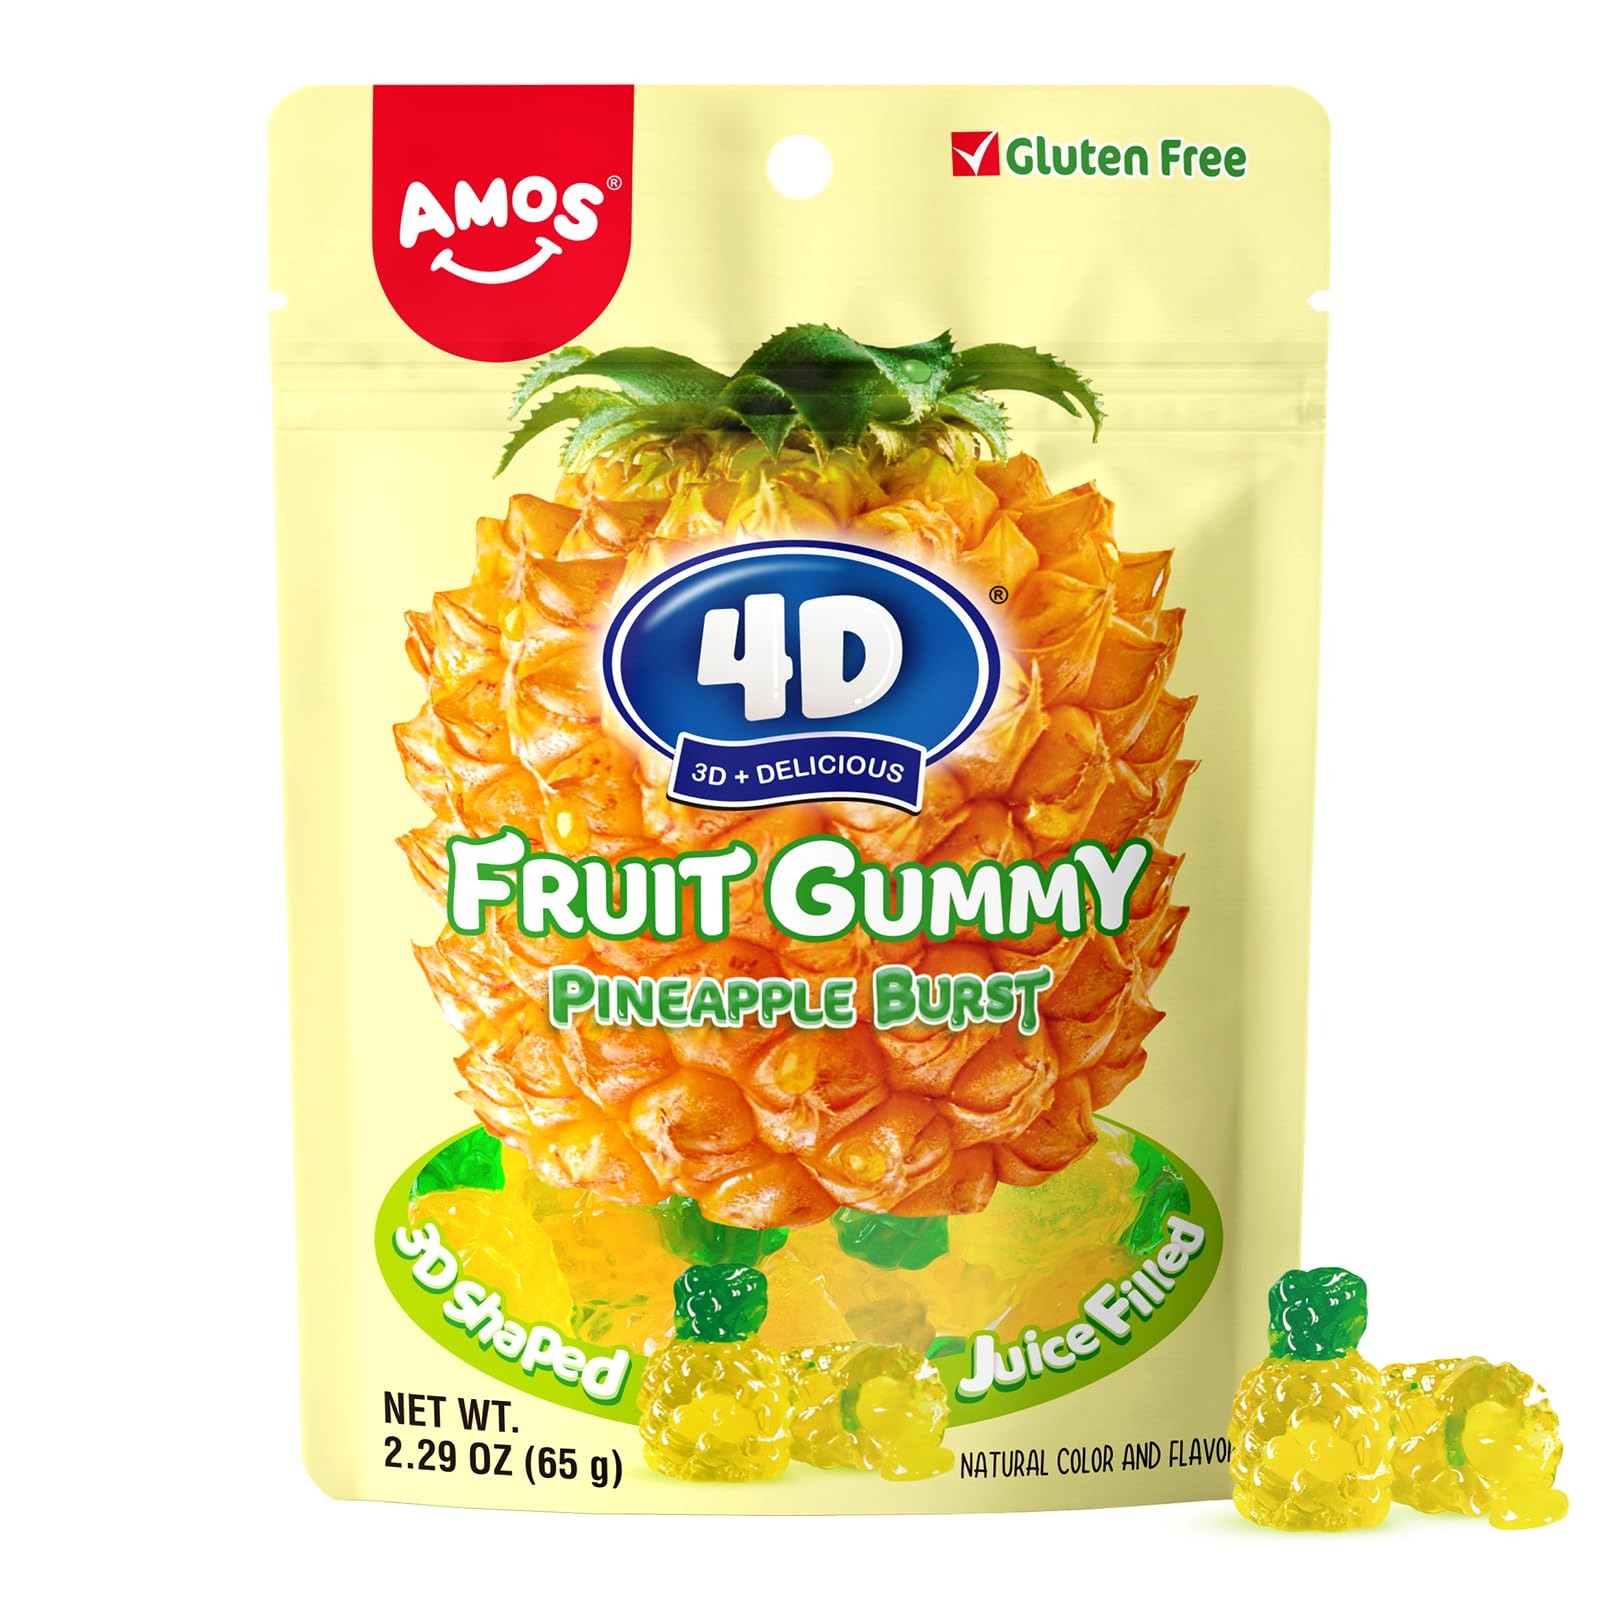
Item Name: AMOS Gummy Candy 4D Fruit Gummies, Pineapple Burst, Resealable 2.29oz Bag, Natural Flavor (Pineapple 3Pack)
Value: 6.87
Unit: Ounce

Price: 8.99